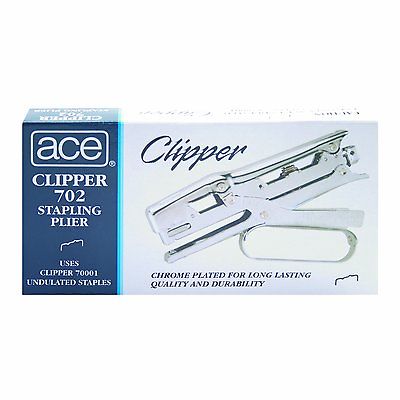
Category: stapler